James Bezan

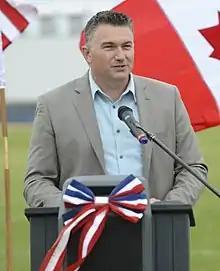
Bezan in 2014

James Bezan (born May 19, 1965) is a Conservative Canadian politician who has represented the riding of Selkirk—Interlake—Eastman (formerly Selkirk—Interlake) in the House of Commons of Canada since 2004. He is currently the Conservative Shadow Minister for National Defence.